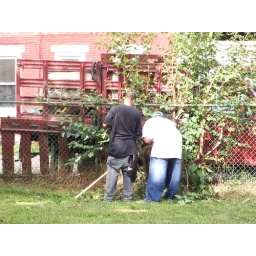
Butler Cemetery Clean ups 2008ISP Crew pruning limbs of small tree growing near fence on Charles St side of Cemetery